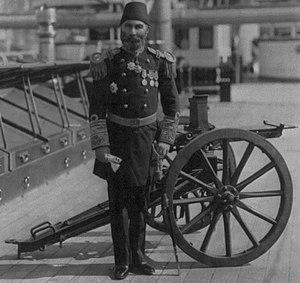
Pendant la période du déclin de l'Empire ottoman, le gouvernement des sultans mène, à partir de 1826, une série de réformes pour renforcer et moderniser l'armée ottomane afin de faire face aux révoltes intérieures et aux ambitions des puissances étrangères. Les réformes des Tanzimat établissent une armée permanente basée sur la conscription mais ne peuvent empêcher une série de défaites dans les guerres russo-turques et les guerres balkaniques. Allié de l'Allemagne pendant la Première guerre mondiale en Orient, il est entraîné dans sa défaite en 1918. Le refus de la capitulation entraîne la constitution d'une nouvelle armée nationale, autour de Mustafa Kemal, qui sort victorieuse de la guerre d'indépendance turque en 1922.